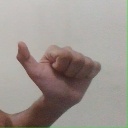
अक्षर: त